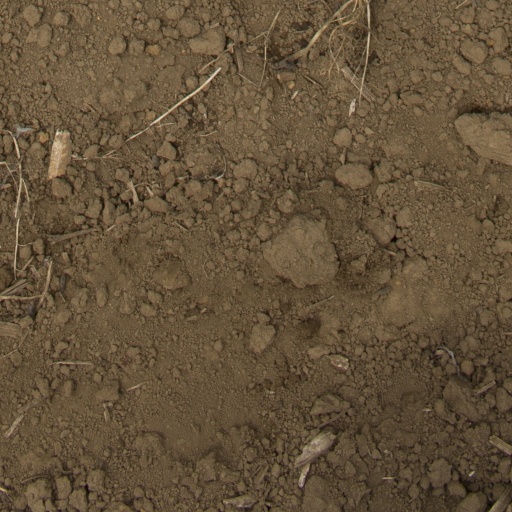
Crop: Jerusalem artichoke